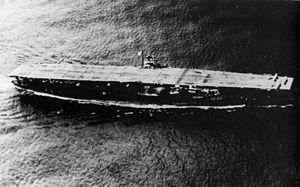
L’attaque de Pearl Harbor est une attaque surprise menée par les forces aéronavales japonaises le 7 décembre 1941 contre la base navale américaine de Pearl Harbor située sur l’île d’Oahu, dans le territoire américain d’Hawaï. Autorisée par l'empereur du Japon Hirohito, elle vise à détruire la flotte du Pacifique de l’United States Navy. Cette attaque provoque l'entrée des États-Unis dans le conflit mondial.
L’Akagi était un porte-avions en service dans la marine impériale japonaise pendant la Seconde Guerre mondiale.